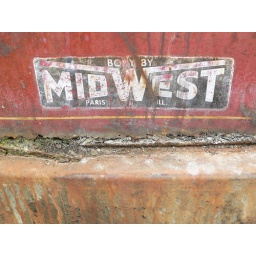
Side of a rusty truck in Fremont, Seattle, WA.